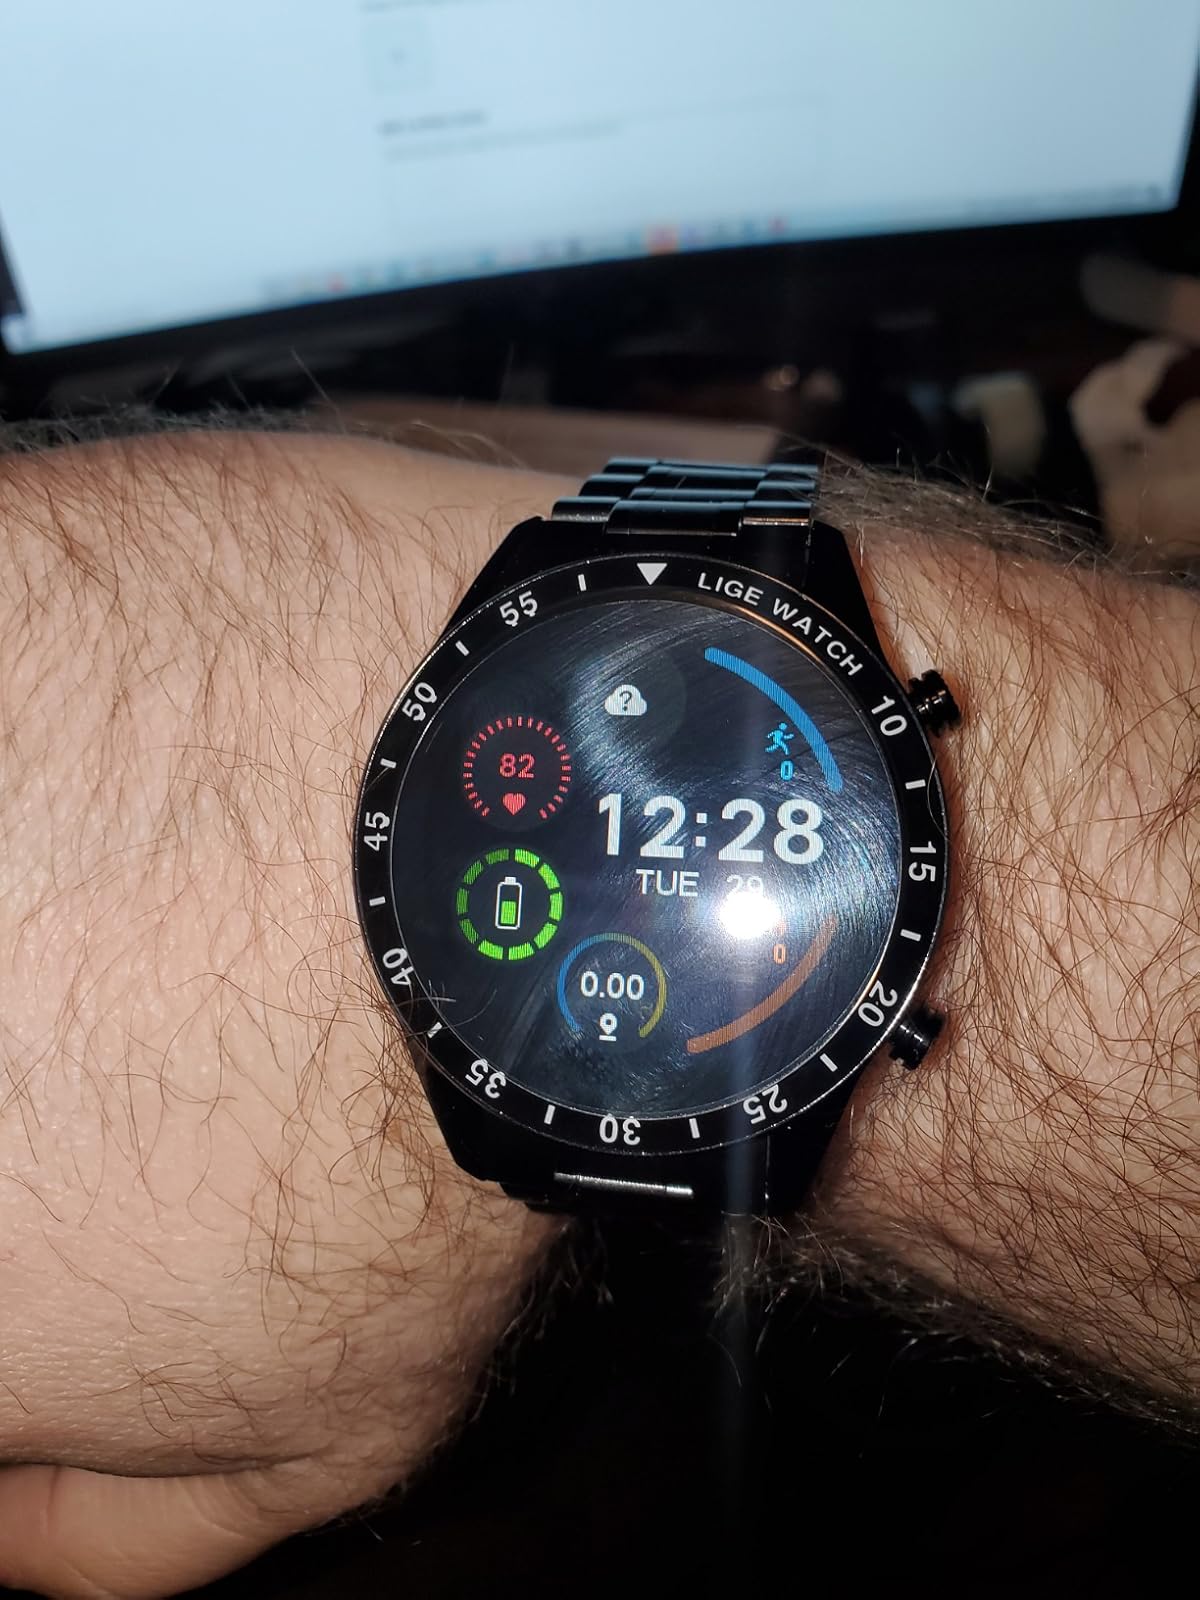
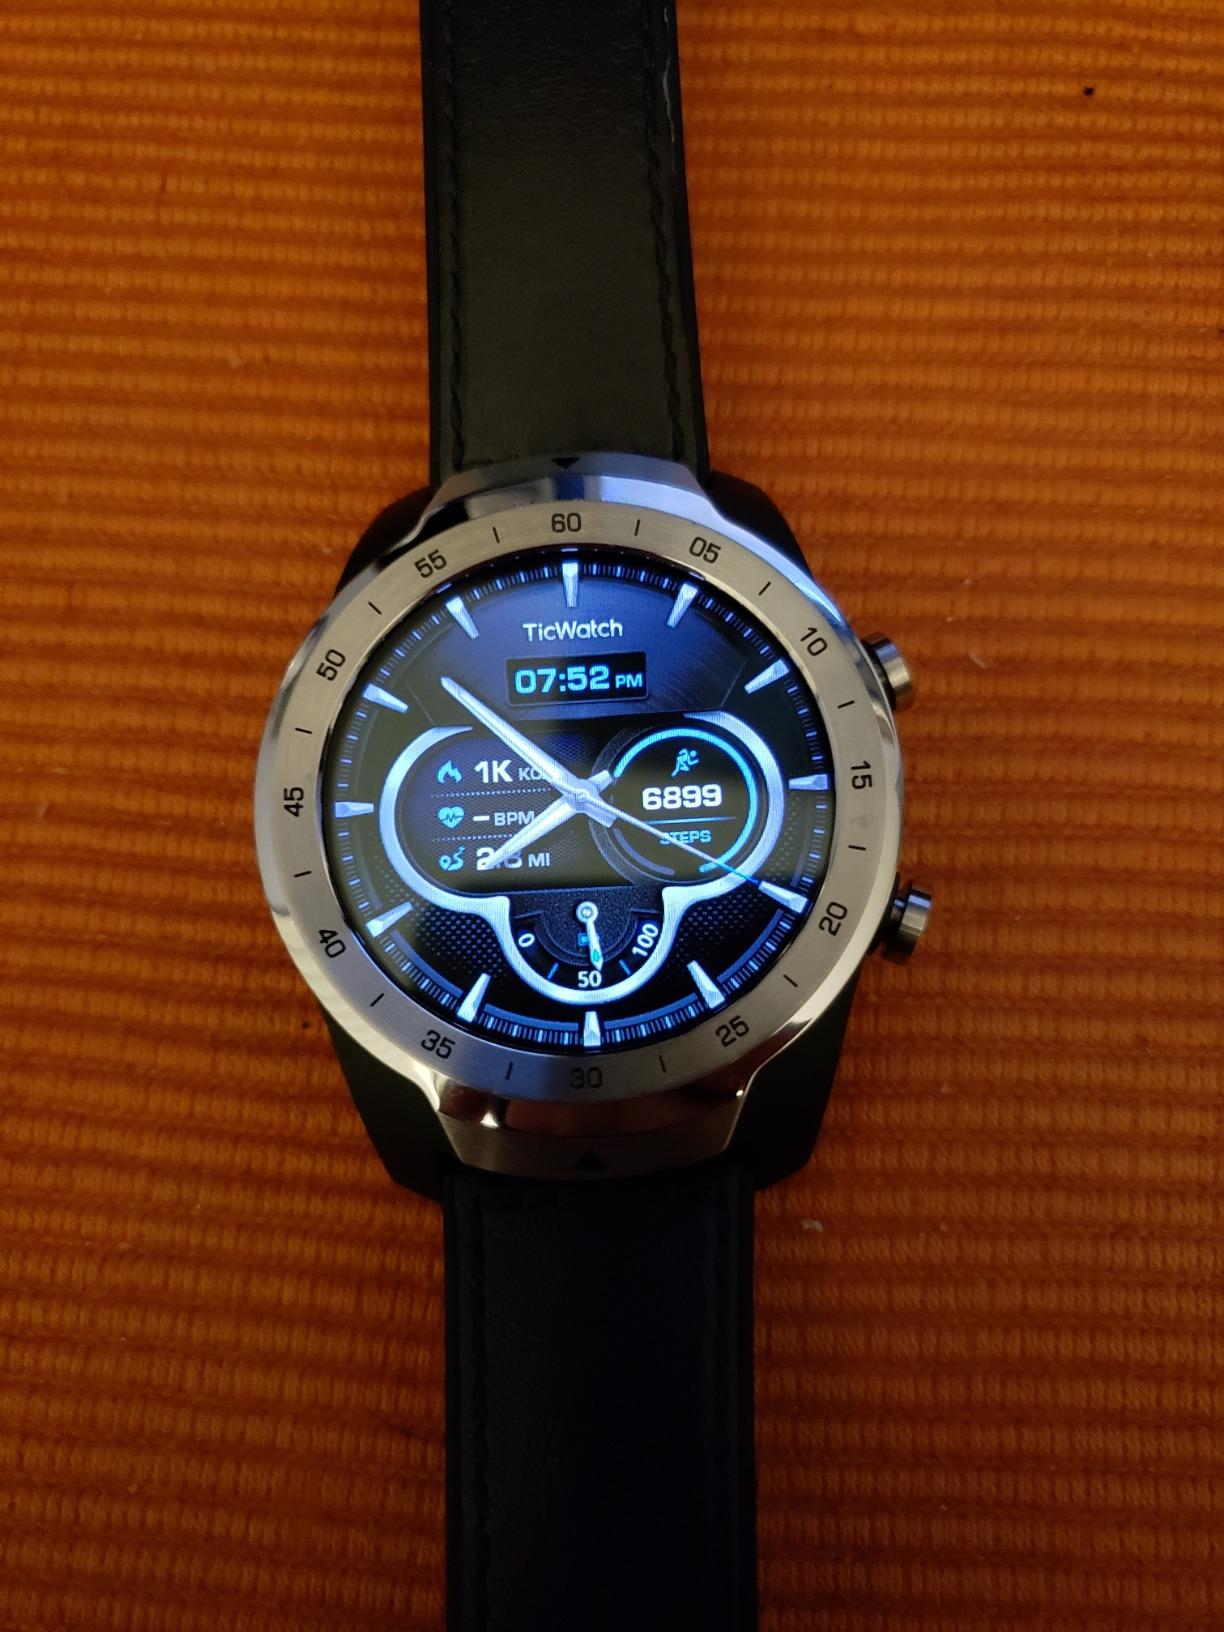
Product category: smartwatch
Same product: no